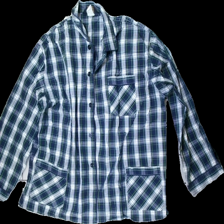
View: front
Type: Shirt
Category: Men
Brand: Not in the list
Brand text on label: Cicerone
Colors: Green, Blue, White, Multicolor
Material: 100% Cotton
Pattern: Checkered print
Cut: Regular
Season: All
Price range: 50-100
Recommended usage: Reuse
Description: Checkered shirt